Kyaa Kool Hain Hum 3

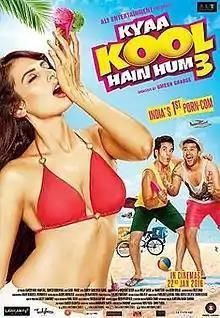
Theatrical release poster

Kyaa Kool Hain Hum 3 is a 2016 Indian Hindi-language sex comedy film starring Tusshar Kapoor, Aftab Shivdasani and Mandana Karimi in lead roles along with Gizele Thakral, Claudia Ciesla, Krishna Abhishek, Shakti Kapoor, Darshan Jariwala in pivotal roles. It was released on January 22, 2016. The film is a sequel to 2005's "Kyaa Kool Hai Hum" and 2012's "Kyaa Super Kool Hain Hum", and is the third installment of the "Kyaa Kool Hain Hum" film series.